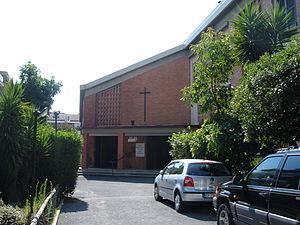
Le titre cardinalice Preziosissimo Sangue di Nostro Signore Gesù Cristo est érigé par le pape Benoît XVI le 24 novembre 2007 et rattaché à l'église Preziosissimo Sangue di Nostro Signore Gesù Cristo qui se trouve dans le quartier de l'Appio-Latino au sud-est de Rome.